NASA Human Exploration Rover Challenge

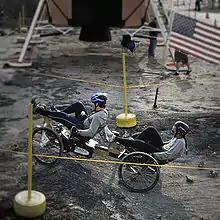
Students traverse a simulated crater in a moonbuggy they designed and built themselves.

The NASA Human Exploration Rover Challenge, prior to 2014 referred to as the Great Moonbuggy Race, is an annual competition for high school and college students to design, build, and race human-powered, collapsible vehicles over simulated lunar/Martian terrain. NASA sponsors the competition, first held in 1994, and, since 1996, the U.S. Space & Rocket Center hosts.